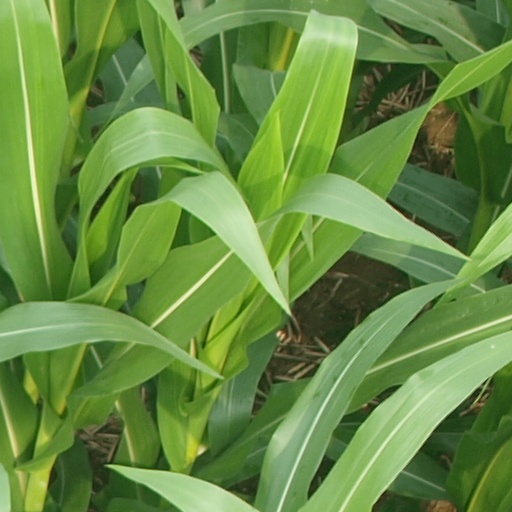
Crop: maize; corn